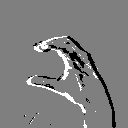
ASL letter: c